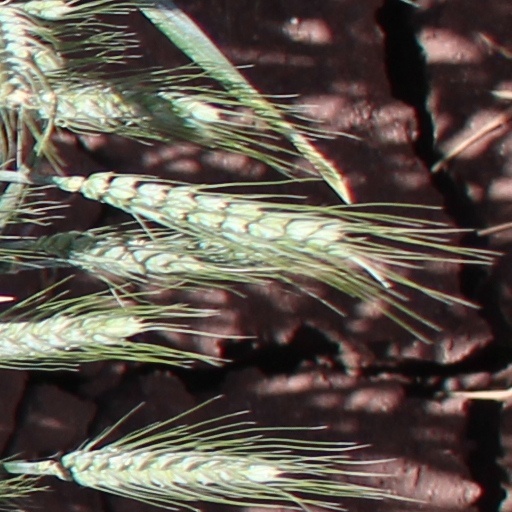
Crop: wheat